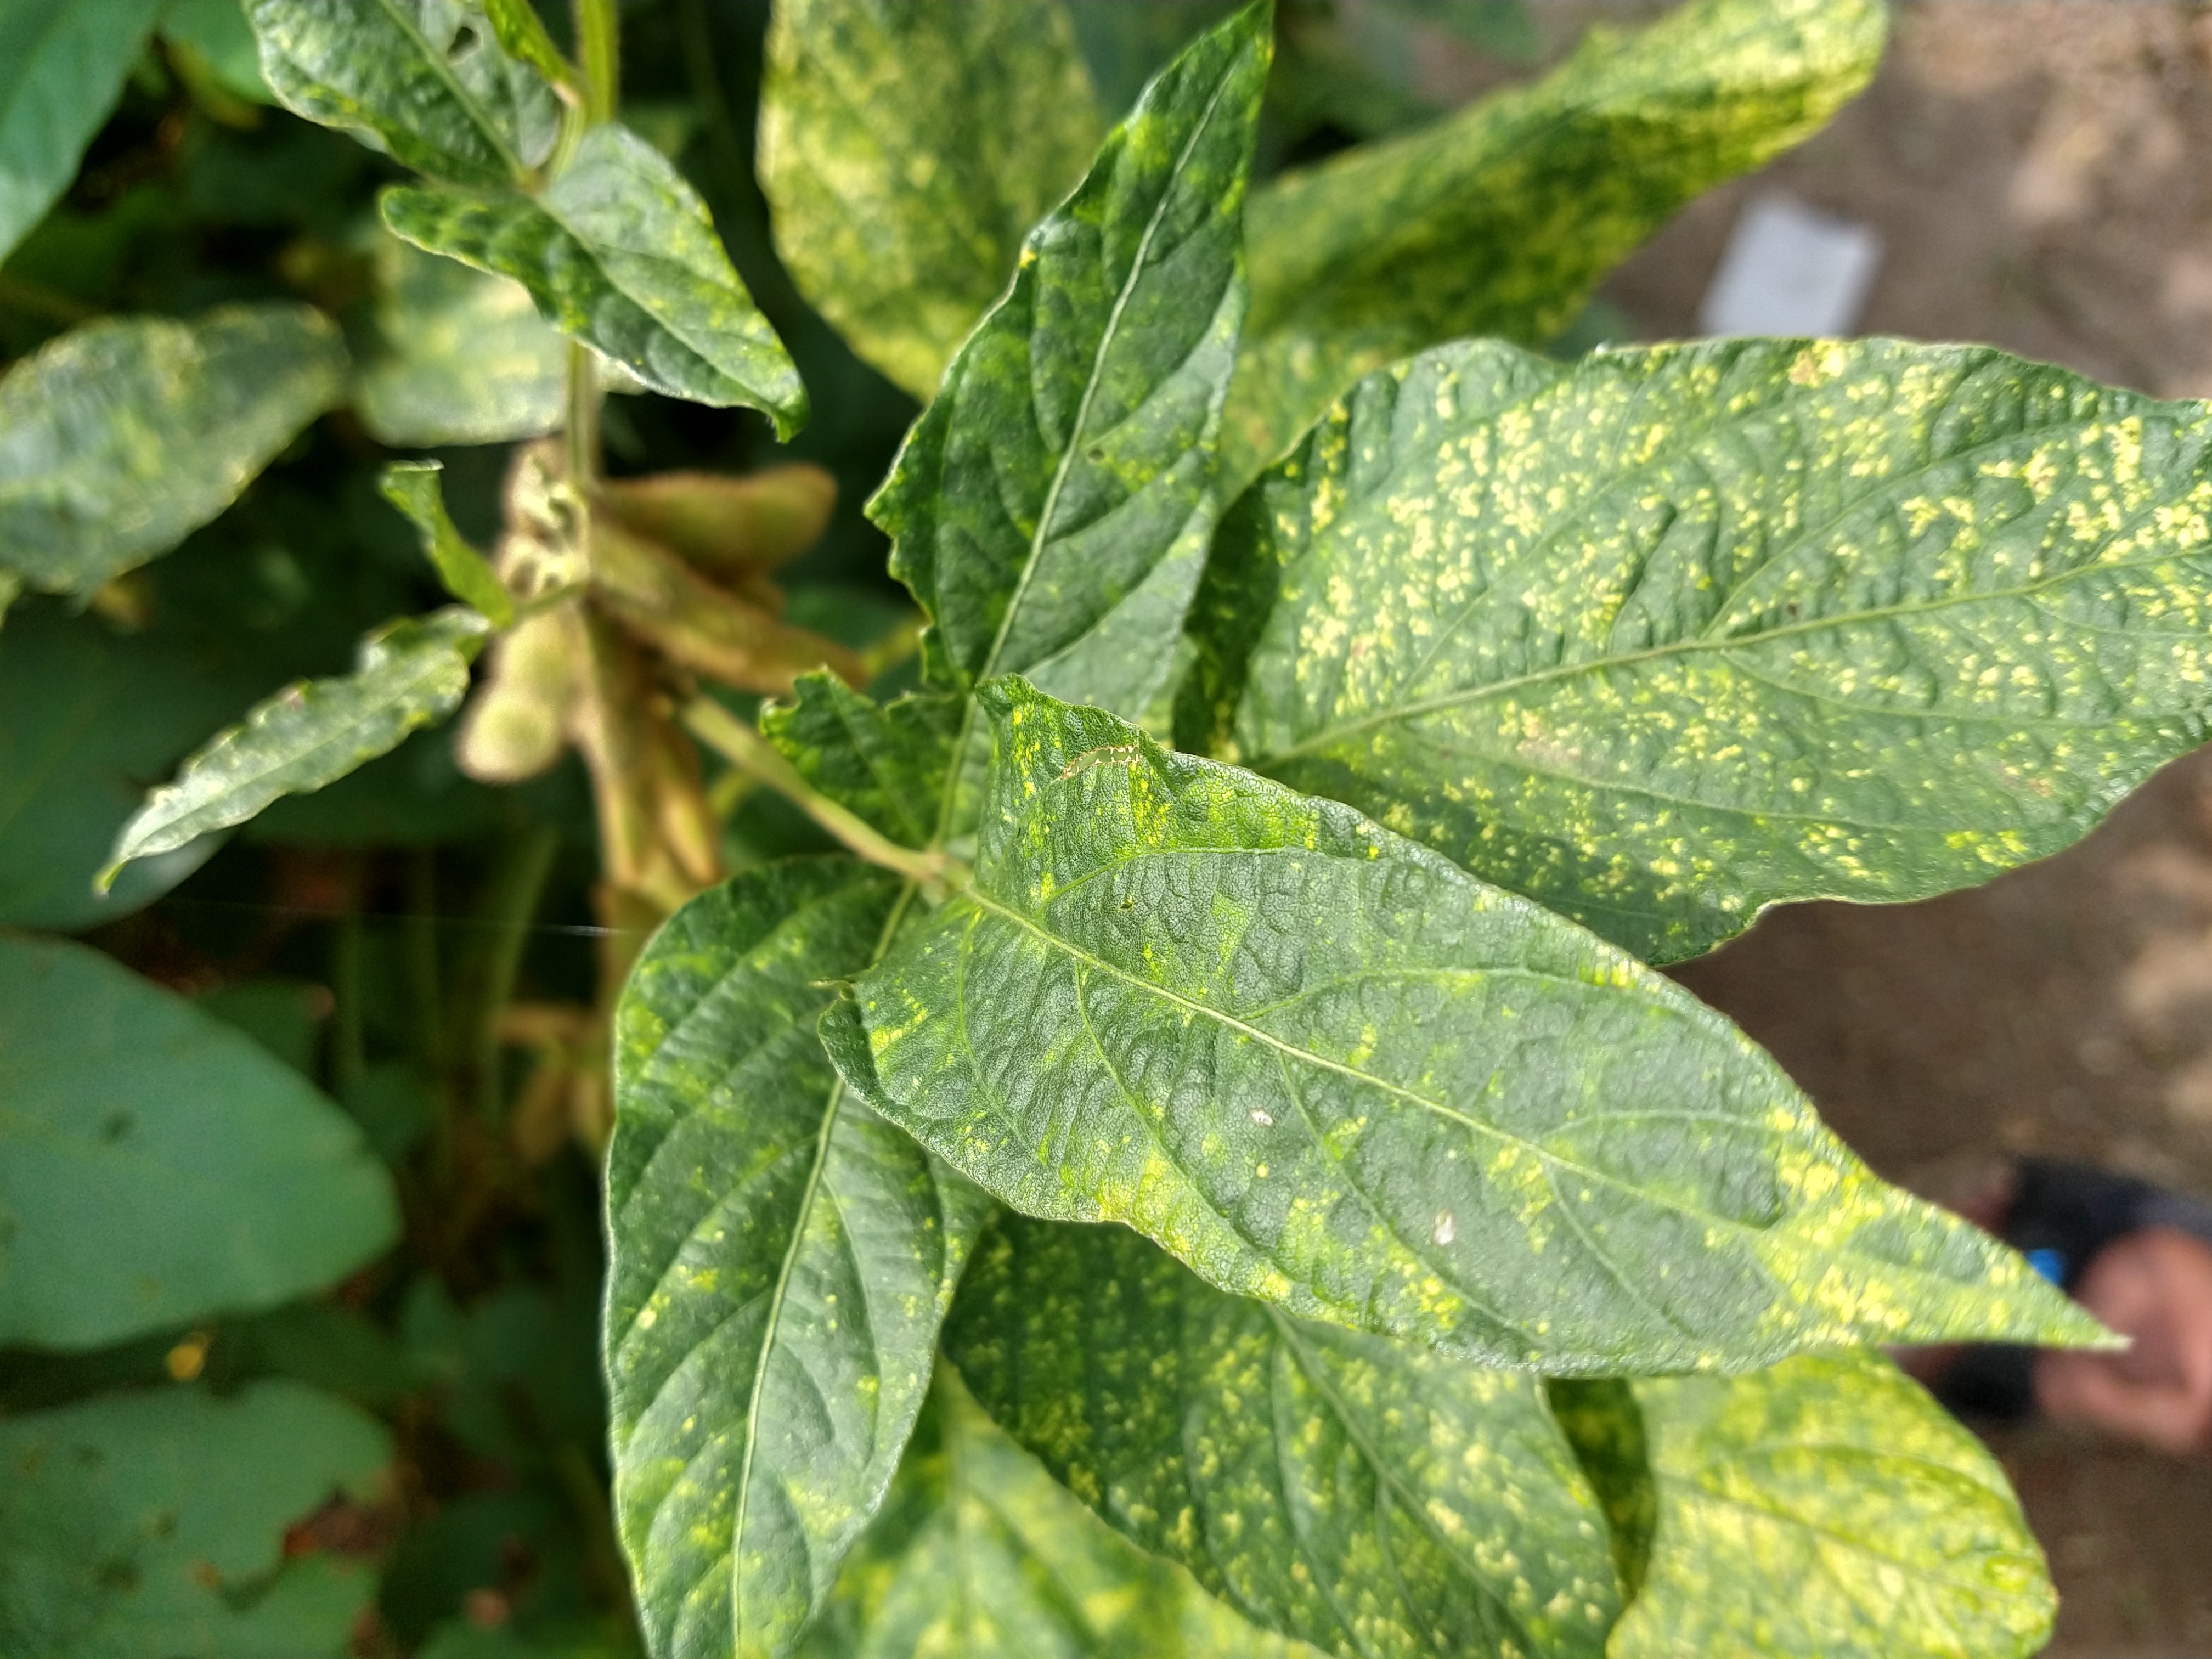
Label: Disease